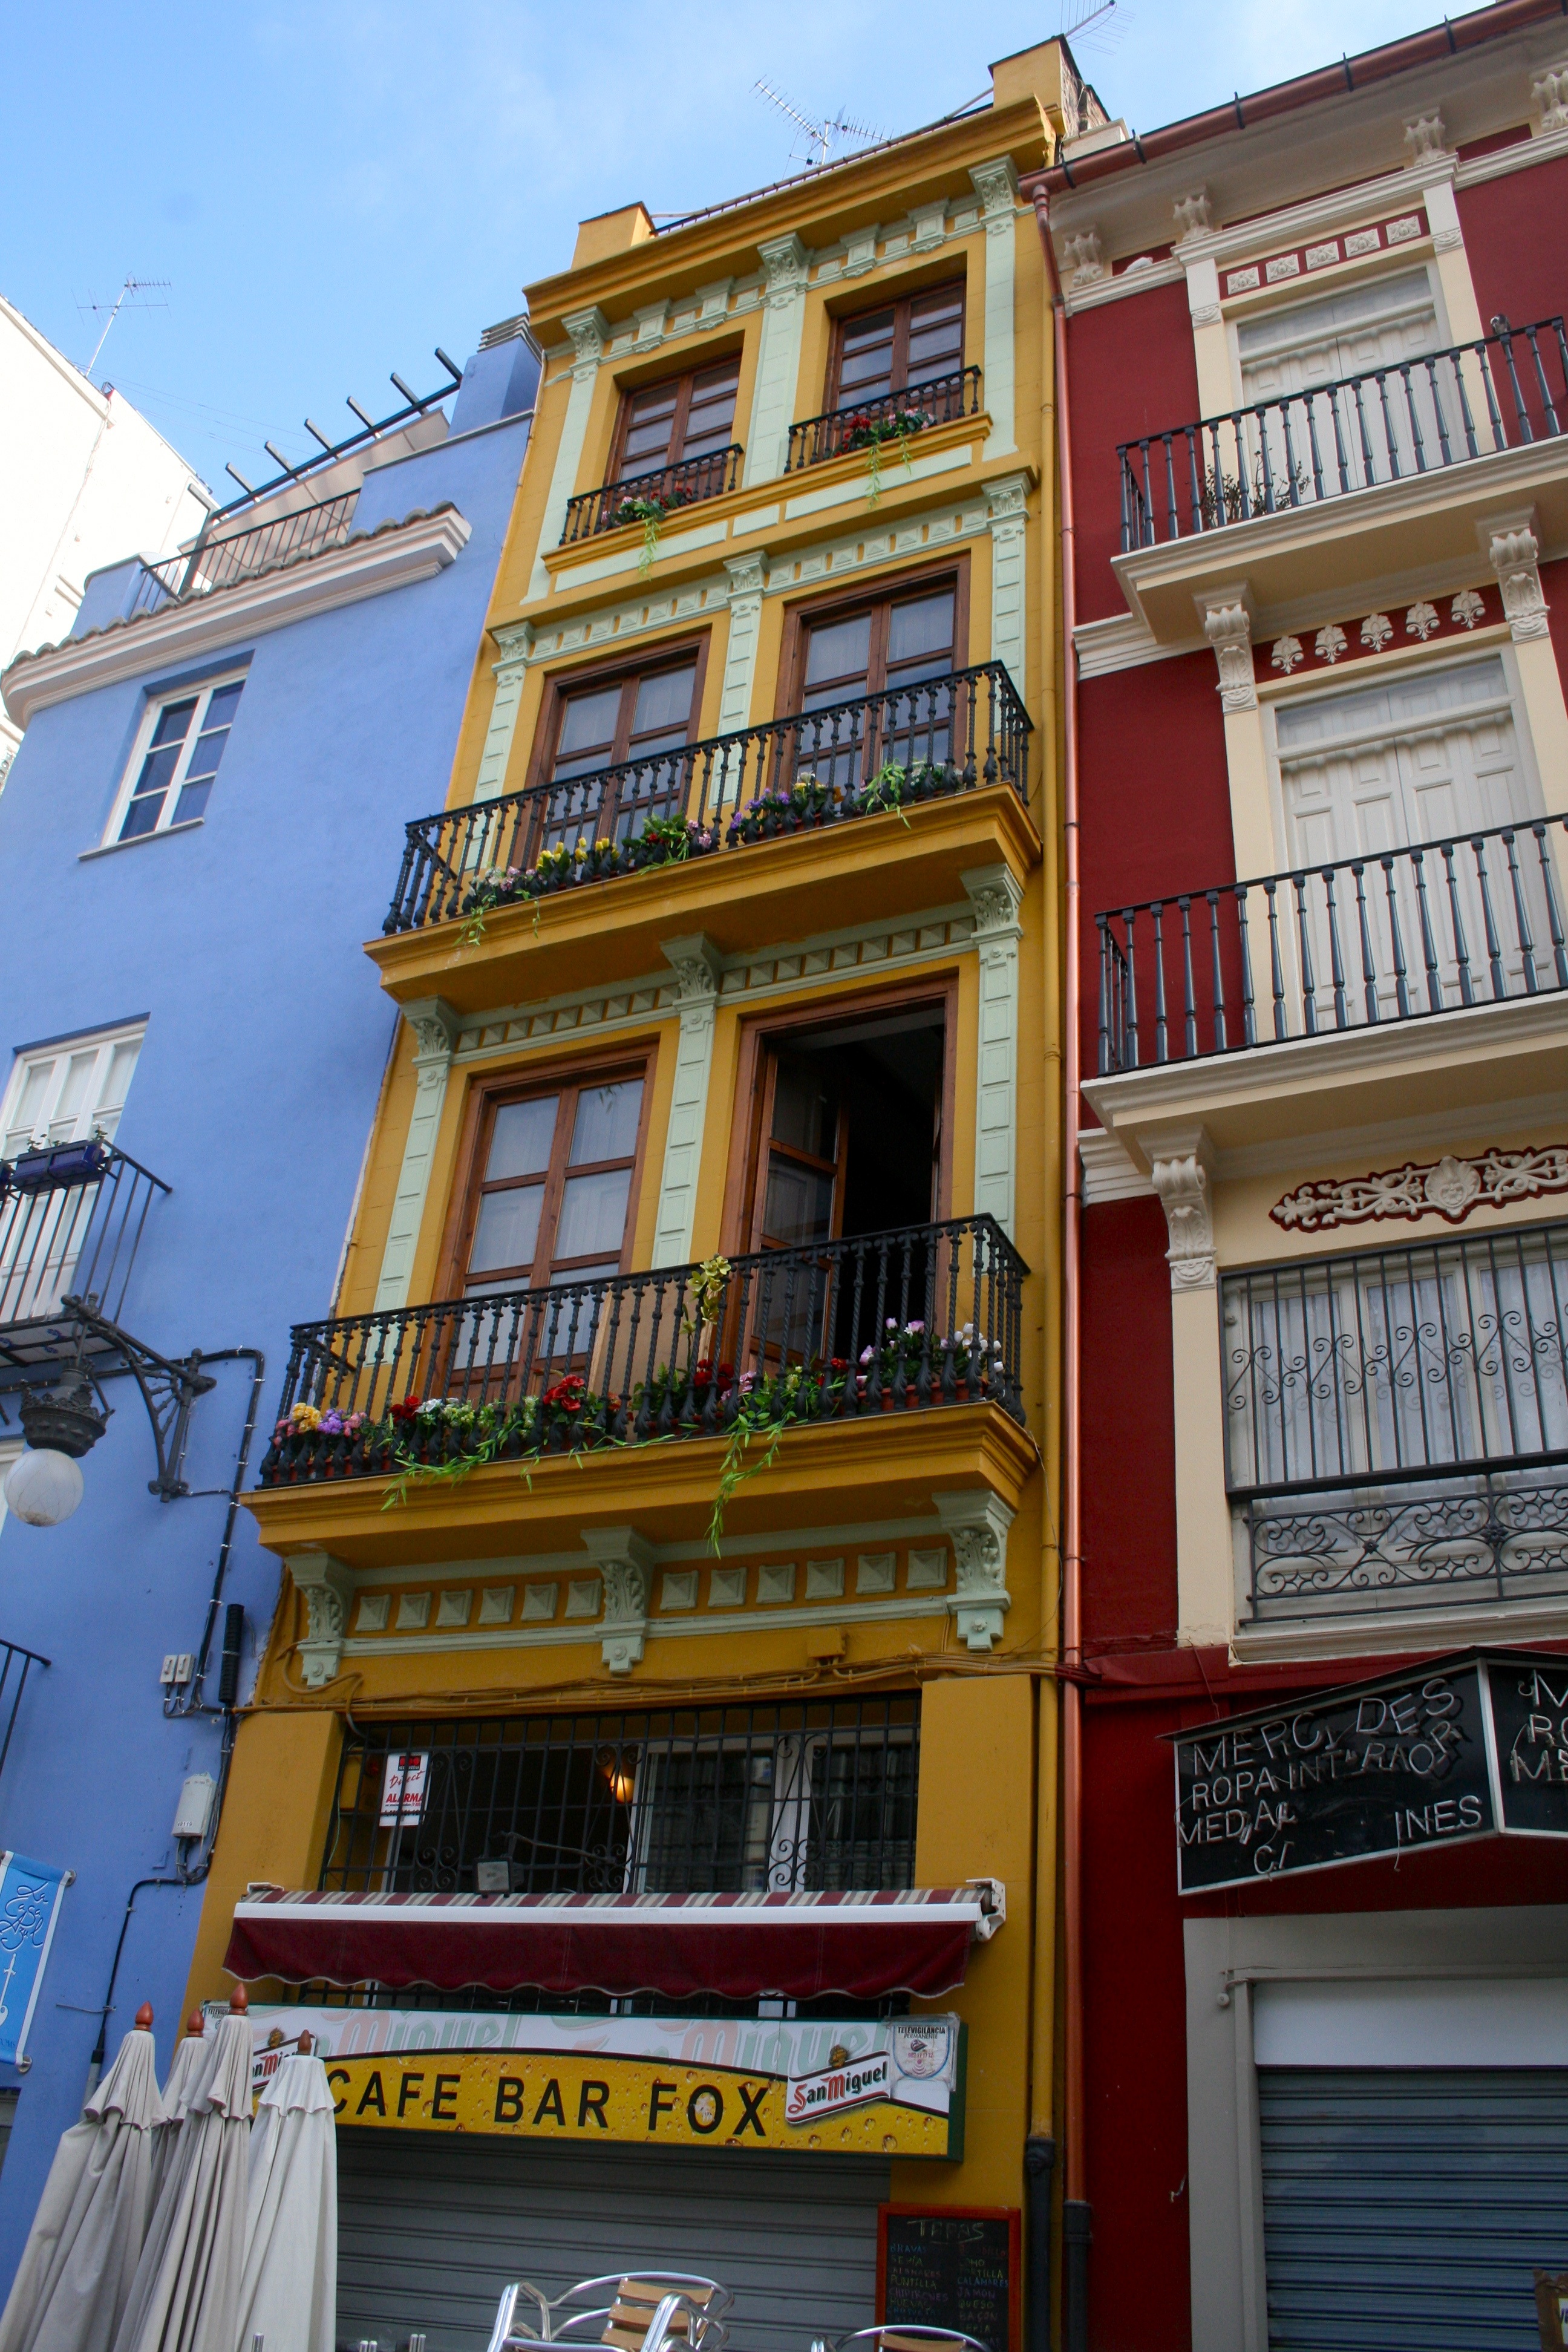
architecture, house, town, building, old, travel, europe, facade, property, exterior, colorful, spain, valencia, european, spanish, neighbourhood